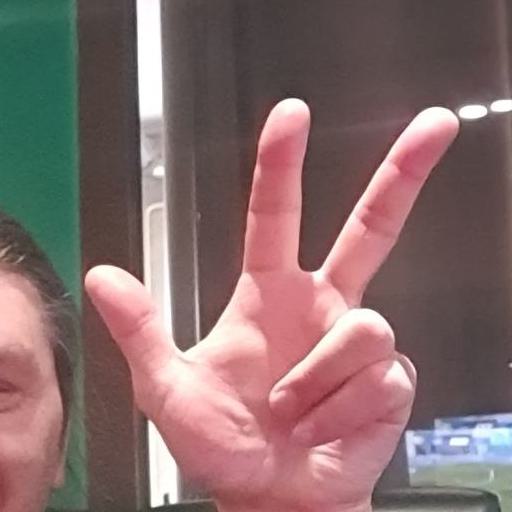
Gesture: three2